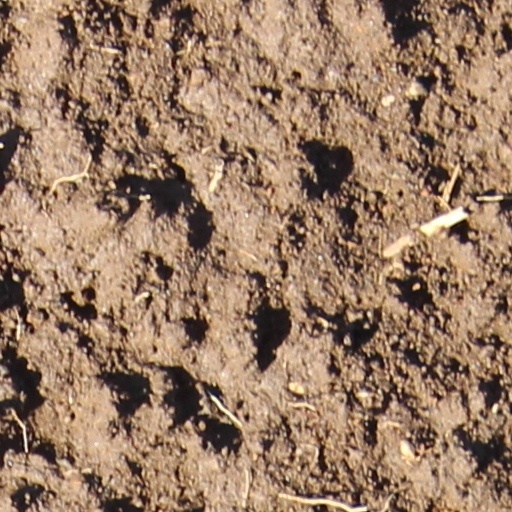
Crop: wheat